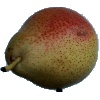
Label: pear_forelle